Alice Bota

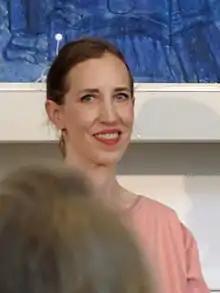

Alice Bota (born 15 December 1979) is a German journalist, presently working for the weekly "Die Zeit", and a book author. Born in Poland, she studied in both Germany and Poland and focuses on topics of Eastern Europe.